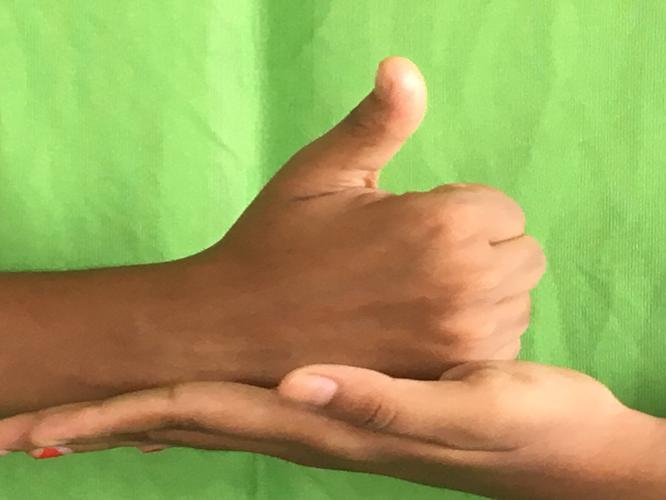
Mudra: Shivalinga
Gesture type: double_hand